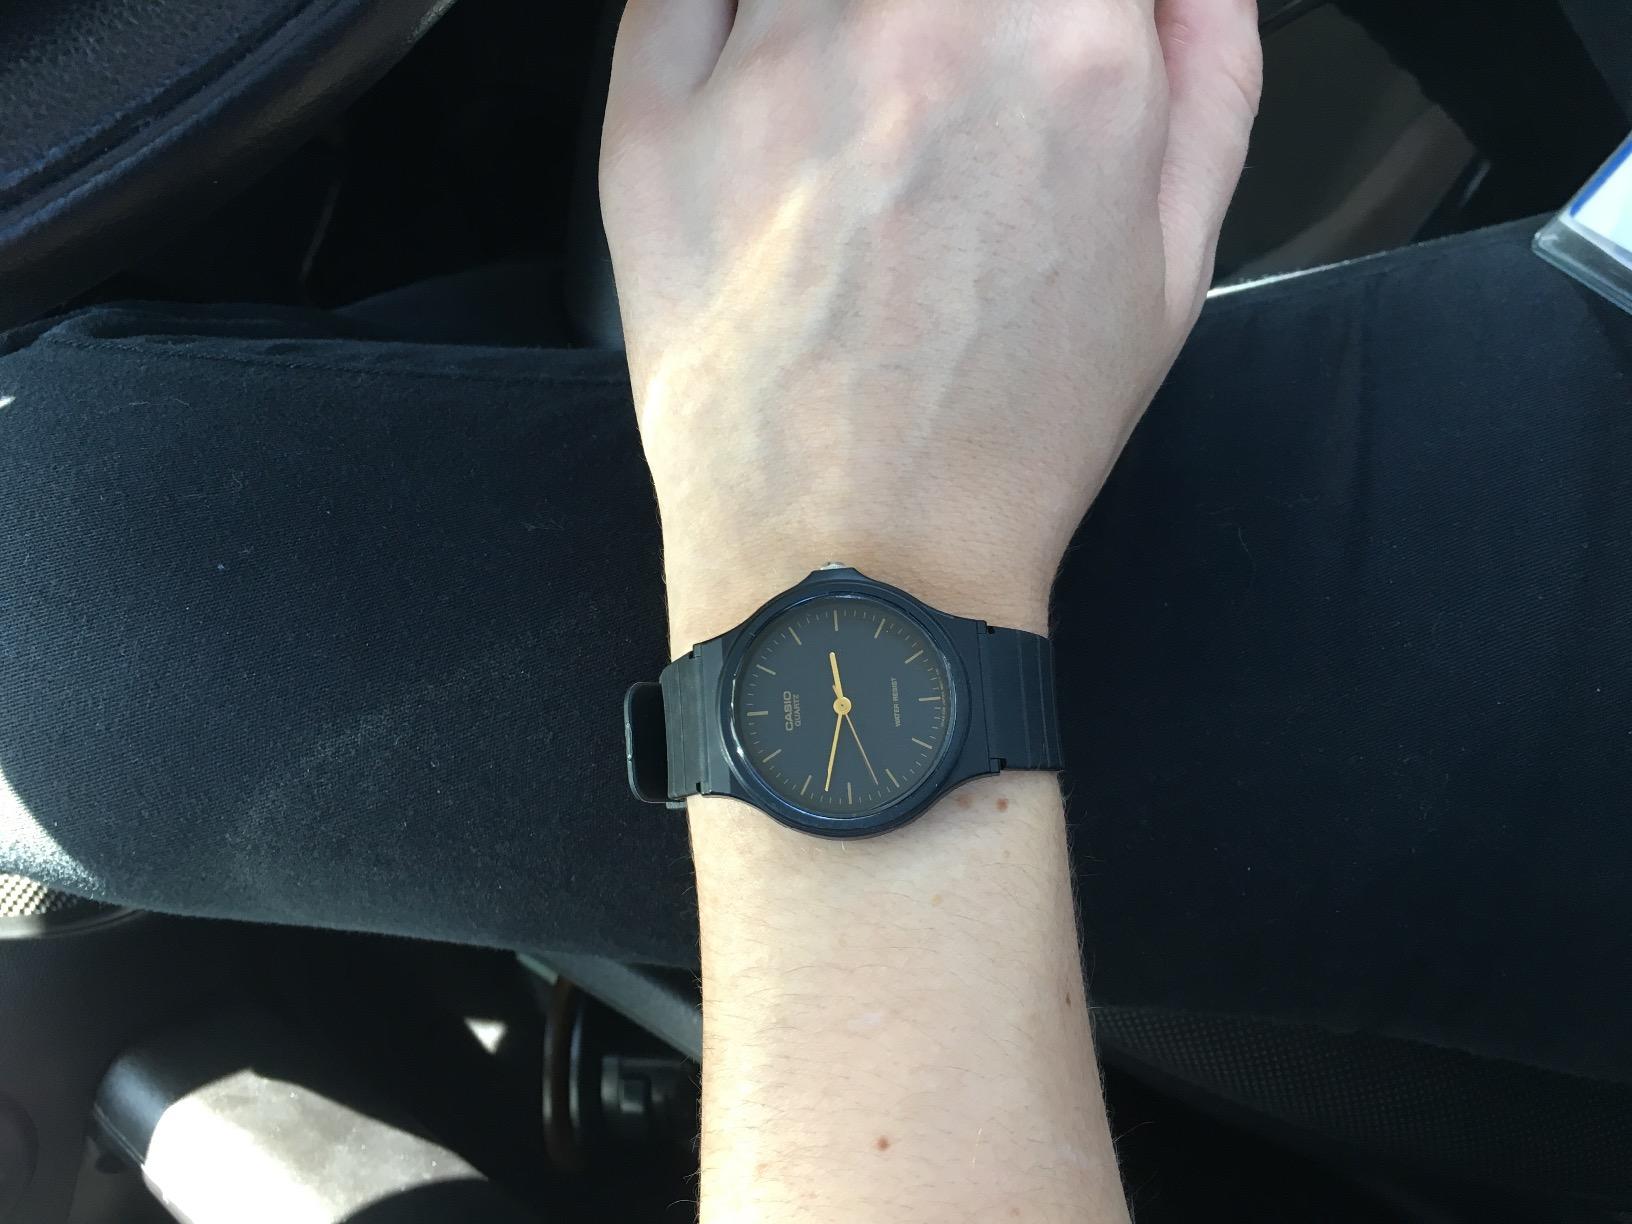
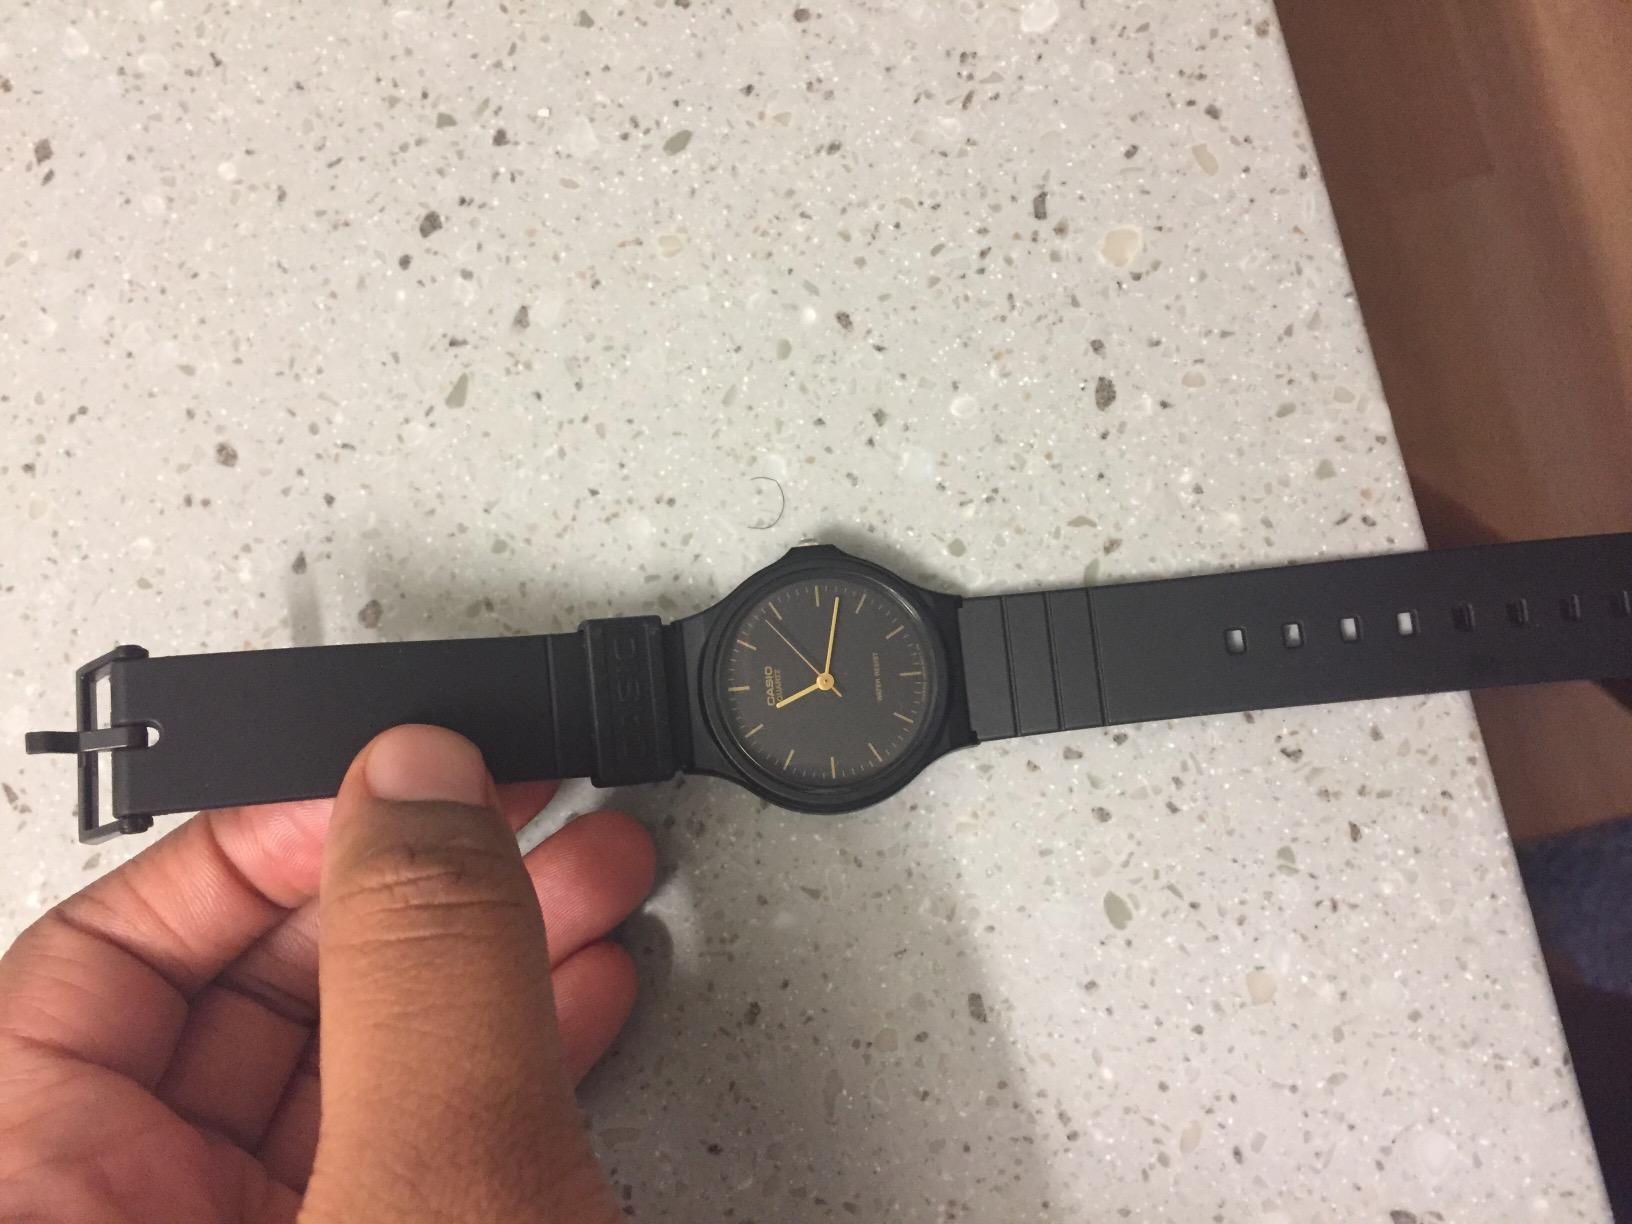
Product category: accessories_watch
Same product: yes